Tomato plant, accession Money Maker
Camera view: tilt-top (135 deg); turntable rotation: 240 degrees
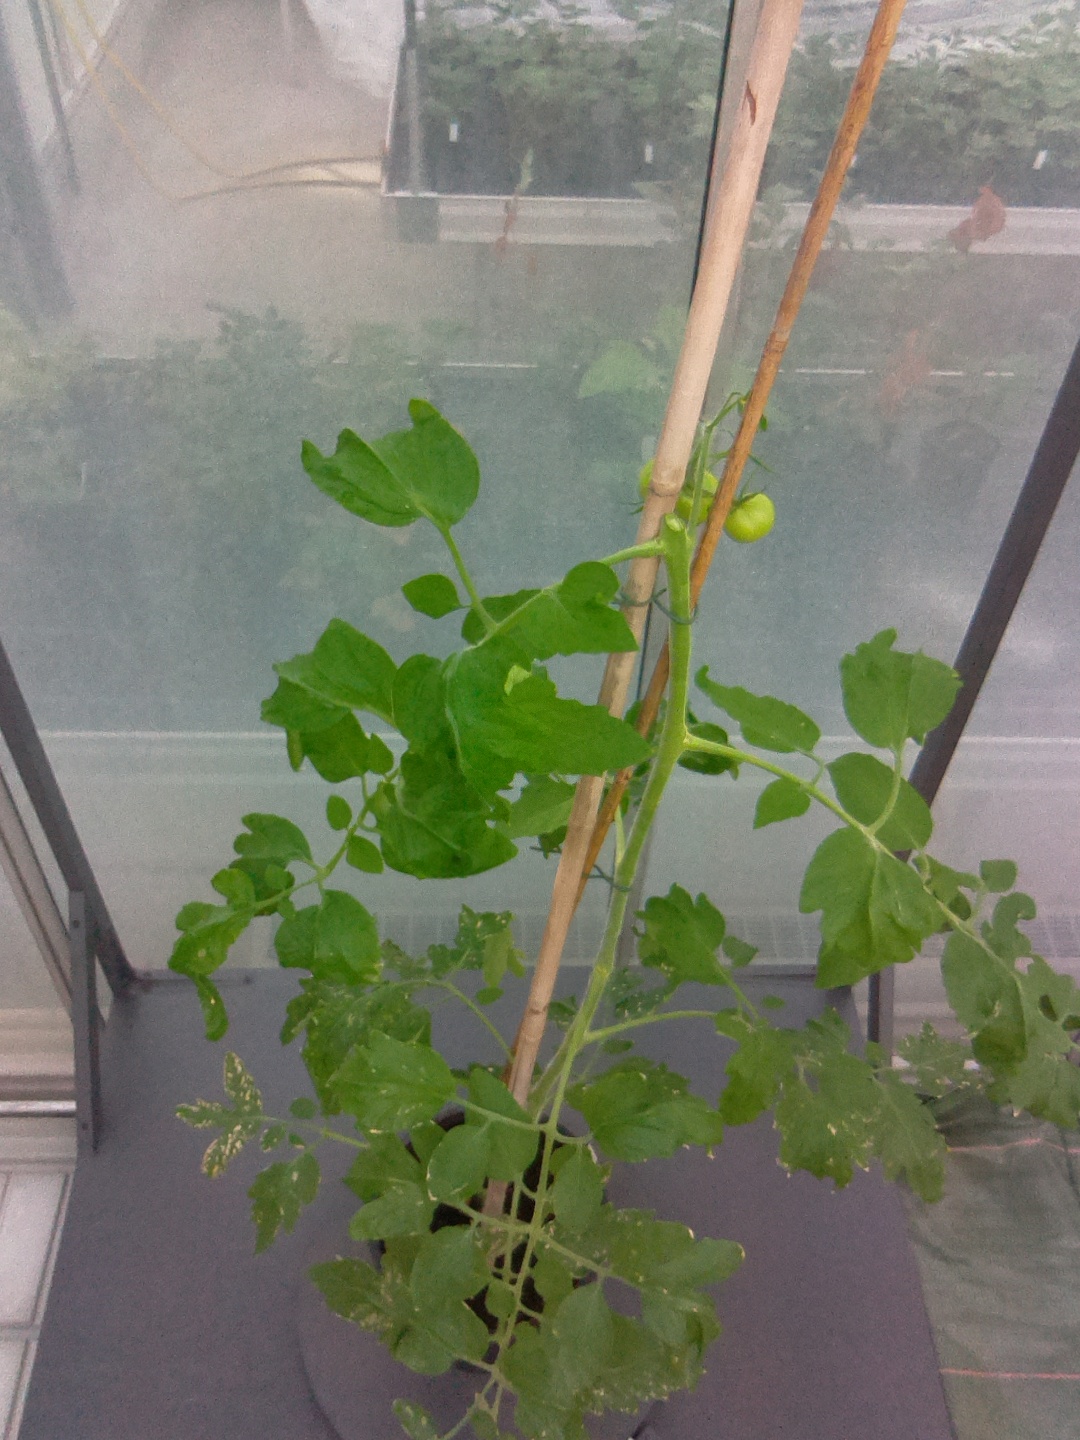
BBCH growth stage 72: 20%-30% of final fruit size